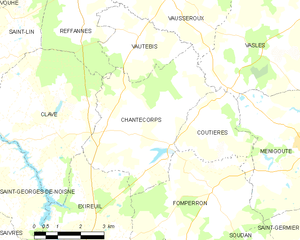
Carte des communes françaises Chantecorps